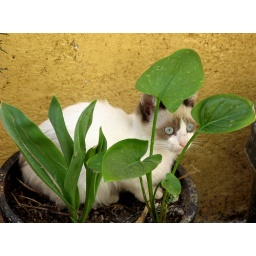
this kitten was hiding behind the leaves of a potted plant outside a house in a narrow street in Rubielos de Mora.